Emily Muir

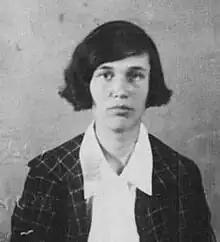
1924

Emily Muir (February 10, 1904 – March 19, 2003) was an American painter, architect and philanthropist. After attending Vassar College and the Art Students League of New York, she and her husband moved to Maine in 1939. Mostly known as a portrait painter, Muir painted the official portrait of Senator Margaret Chase Smith for the Maine State House, but early in her career, she and her husband toured throughout Europe and South America painting dioramas for a steamship company. Her watercolor painting, "Orchard Street", is part of the permanent collections of the Smithsonian American Art Museum and she has works in the permanent collections of the Brooklyn Museum, the Farnsworth Art Museum and the Portland Museum of Art. Self-taught as an architect, Muir designed over 45 homes in or around Crockett Cove near Stonington, Maine. As a philanthropist, she was involved in finding a permanent home for the Haystack Mountain School of Crafts in Deer Isle and donated the Crockett Cove Woods Preserve and Wreck Island to The Nature Conservancy.